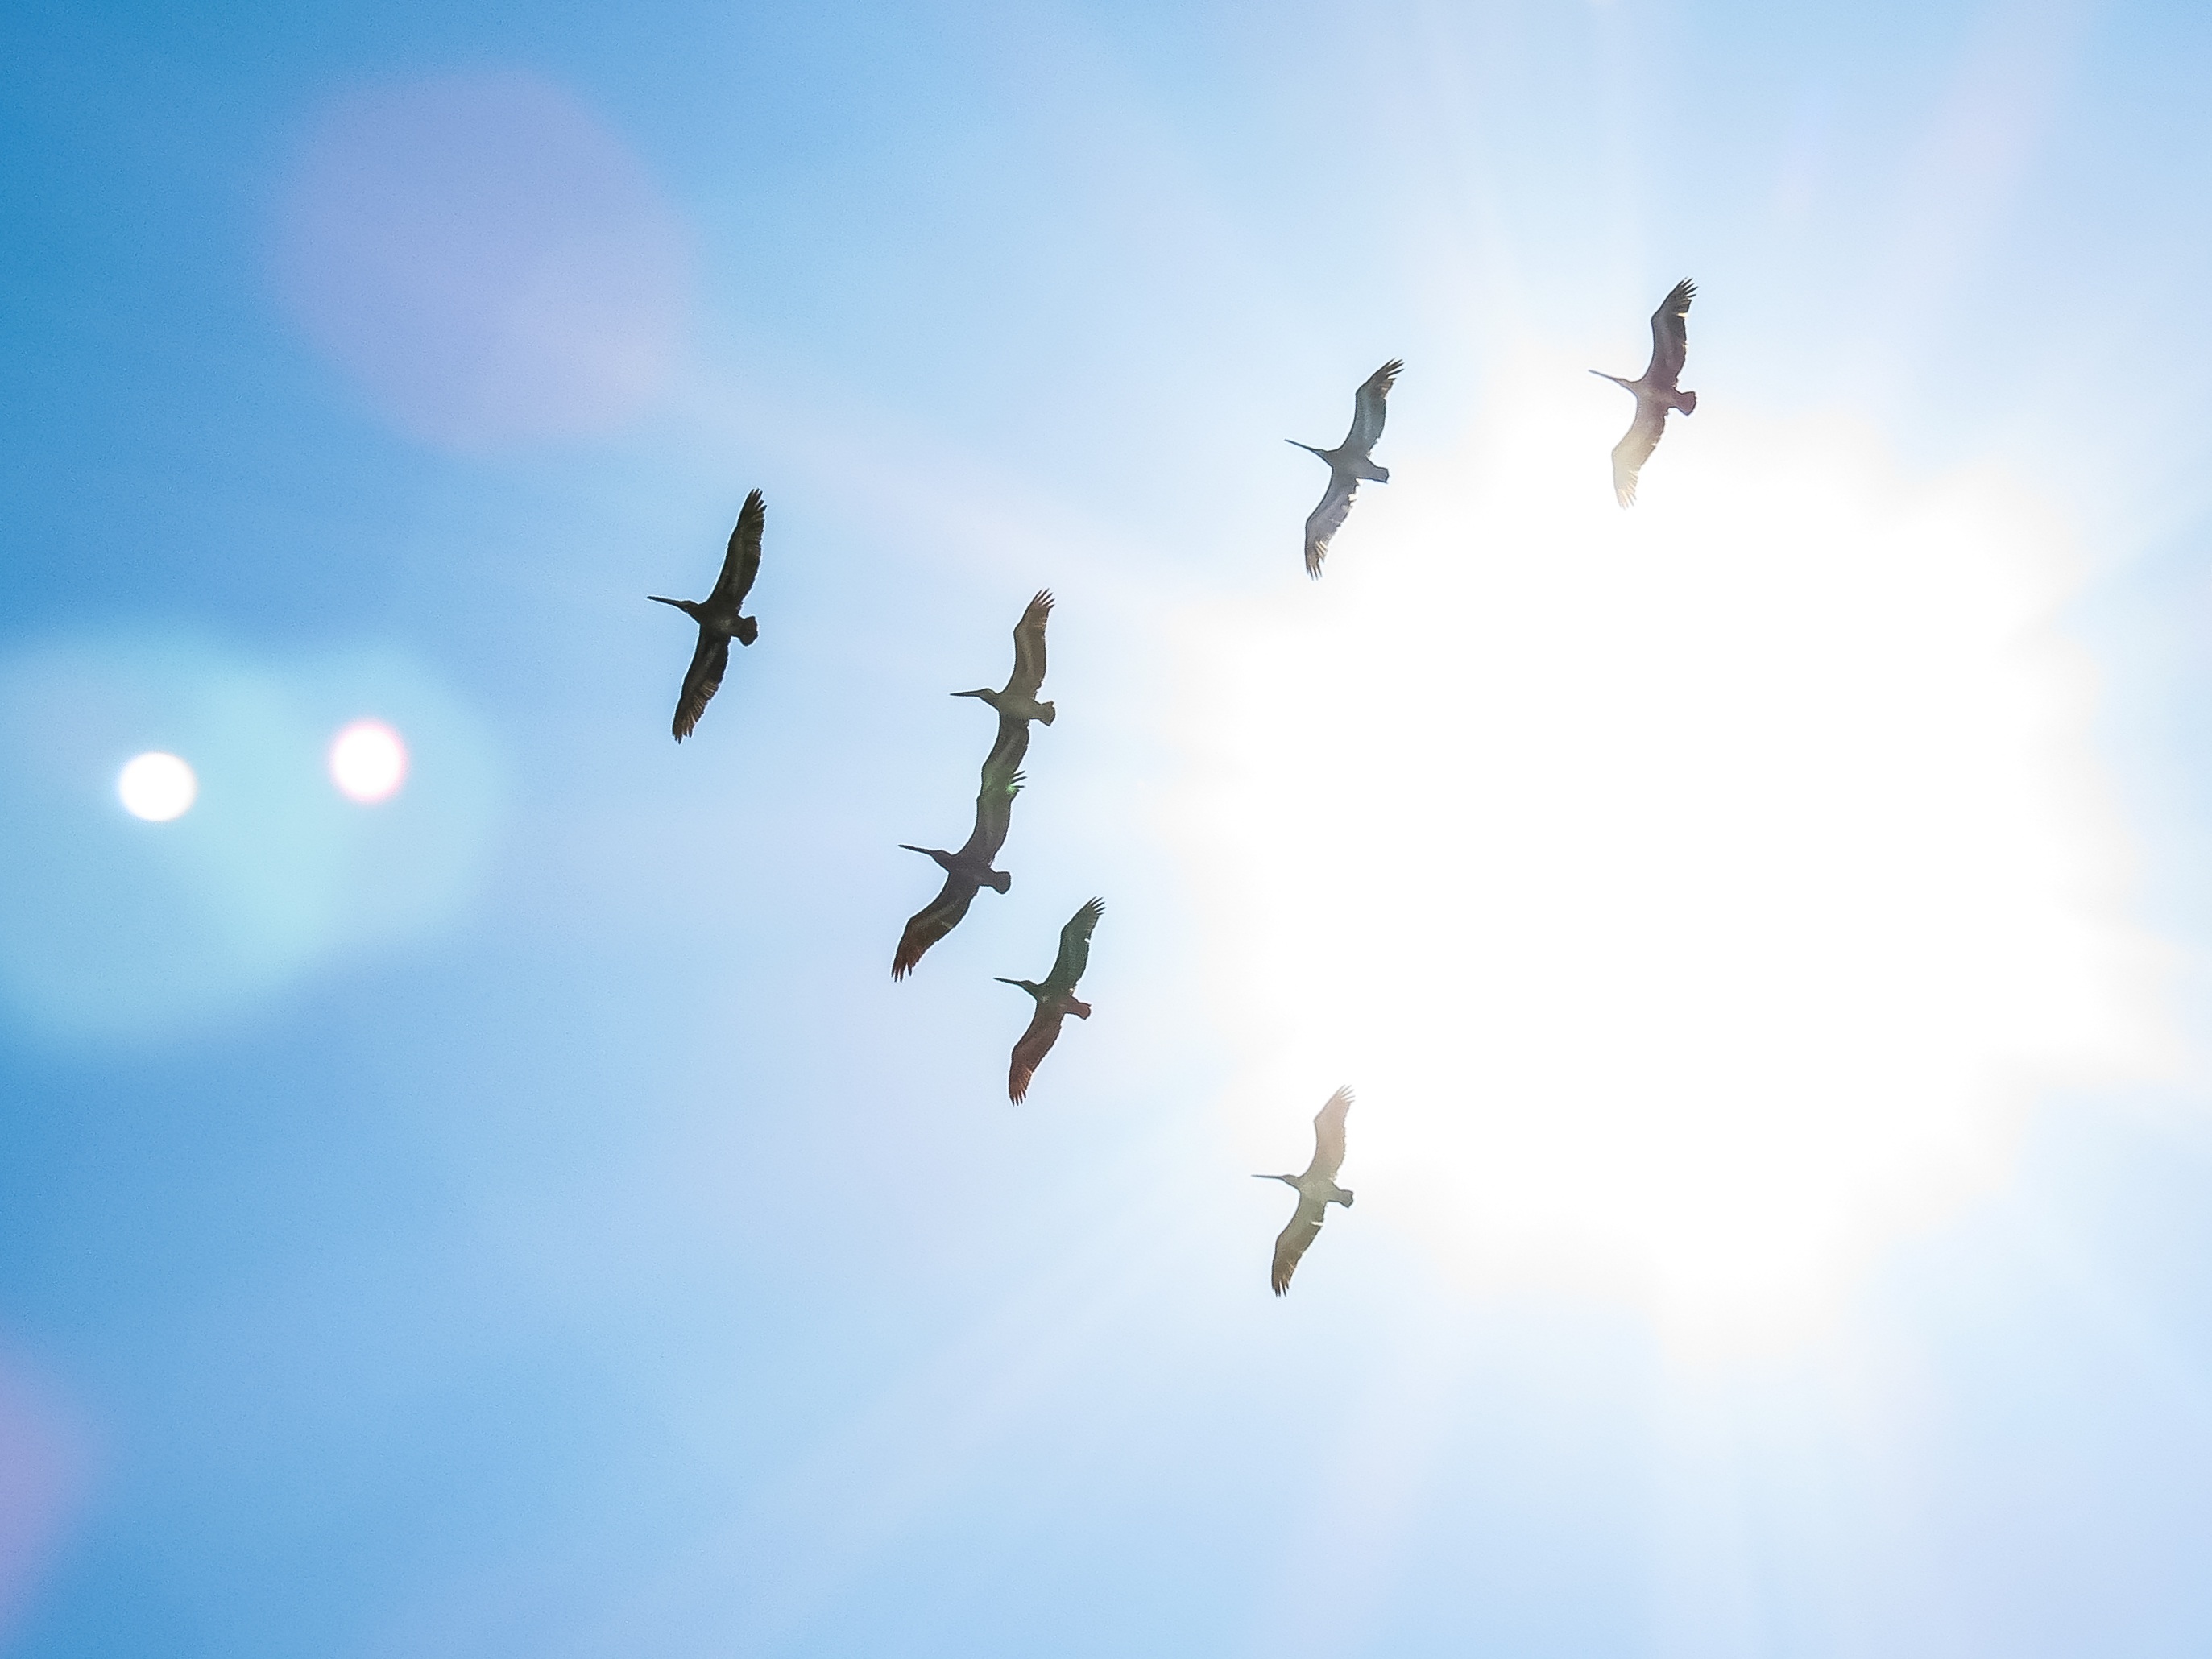
bird, wing, sky, seabird, flock, aviation, flight, bird migration, air force, atmosphere of earth, animal migration